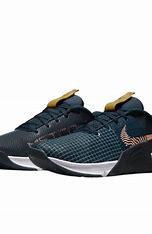
Brand: Nike
Model: Metcon 8